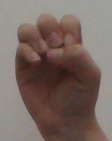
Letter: ha